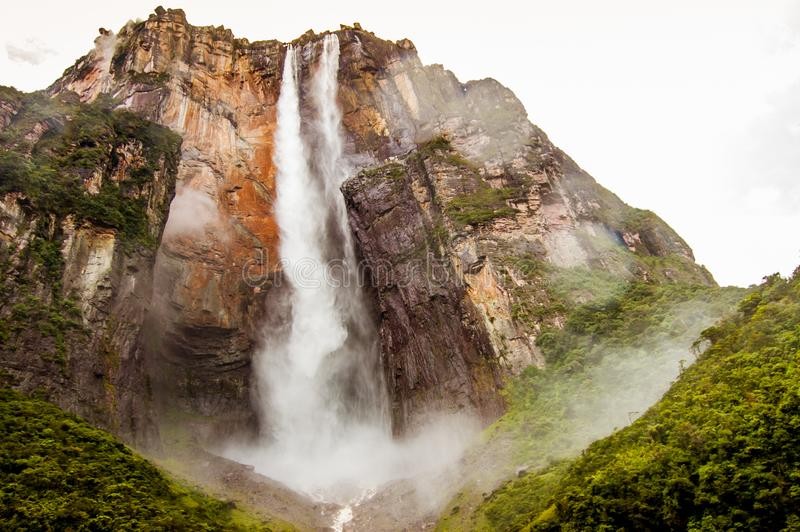
Landmark: Angel Falls